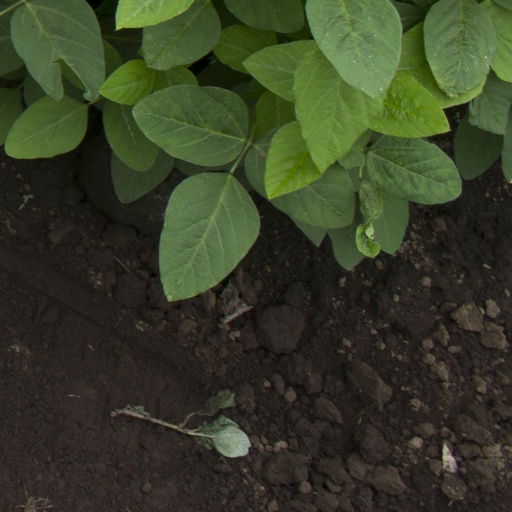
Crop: soybean